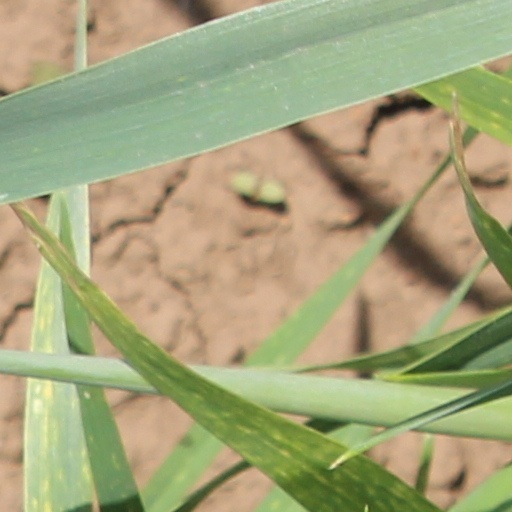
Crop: wheat